History of Buzău

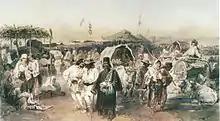
A fair in Buzău, 1869 watercolour by Amedeo Preziosi

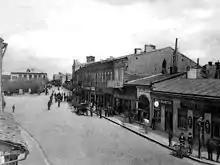
Buzău, c. 1901

During the 19th century, the city overcame the difficulties of repeated reconstruction, and started to develop as a modern city with solid businesses and a cultural life. The Crâng forest became a leisure place for the locals around 1829, and was eventually organized as a public garden by 1850.